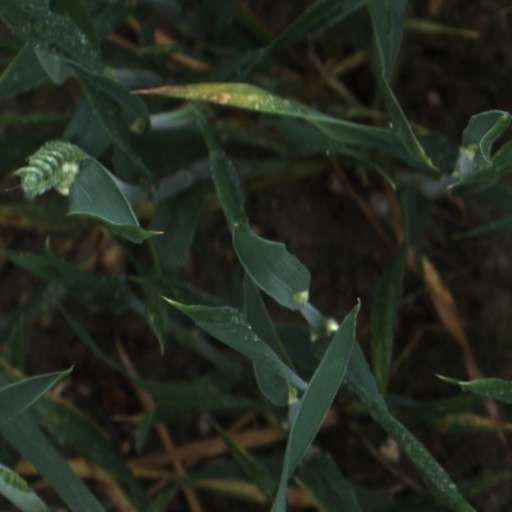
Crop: wheat